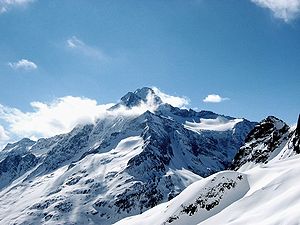
Sustenpasset / Galleri
Sustenpasset er et bjergpas i Schweiz. Sustenpasset forbinder Reuss-dalen ved foden af Gotthard-massivet med Hasli-dalen i Berner Oberland og landsbyen Wassen i kanton Uri med byen Innertkirchen i kanton Bern.